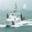
Label: ship